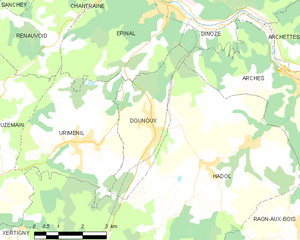
Carte des communes françaises Dounoux
Dounoux est une commune française située dans le département des Vosges, en région Grand Est.